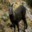
Label: deer